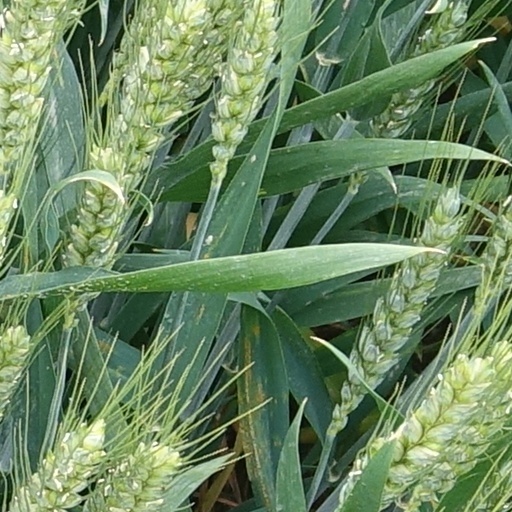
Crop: wheat